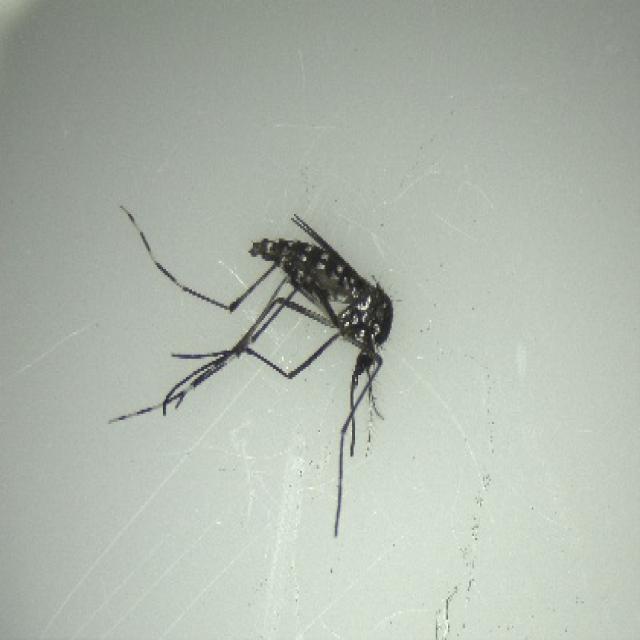
Species: aedes_albopictus